Ron Dowling

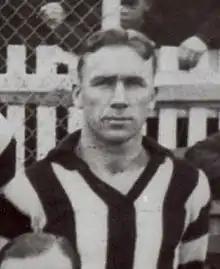
Dowling in 1939

Ron Dowling (27 June 1913 – 5 March 2005) was an Australian rules footballer who played with Collingwood in the Victorian Football League (VFL).